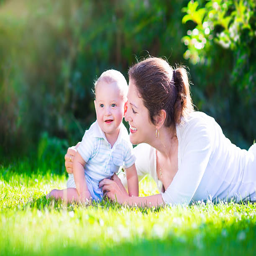
young mother and baby in the garden